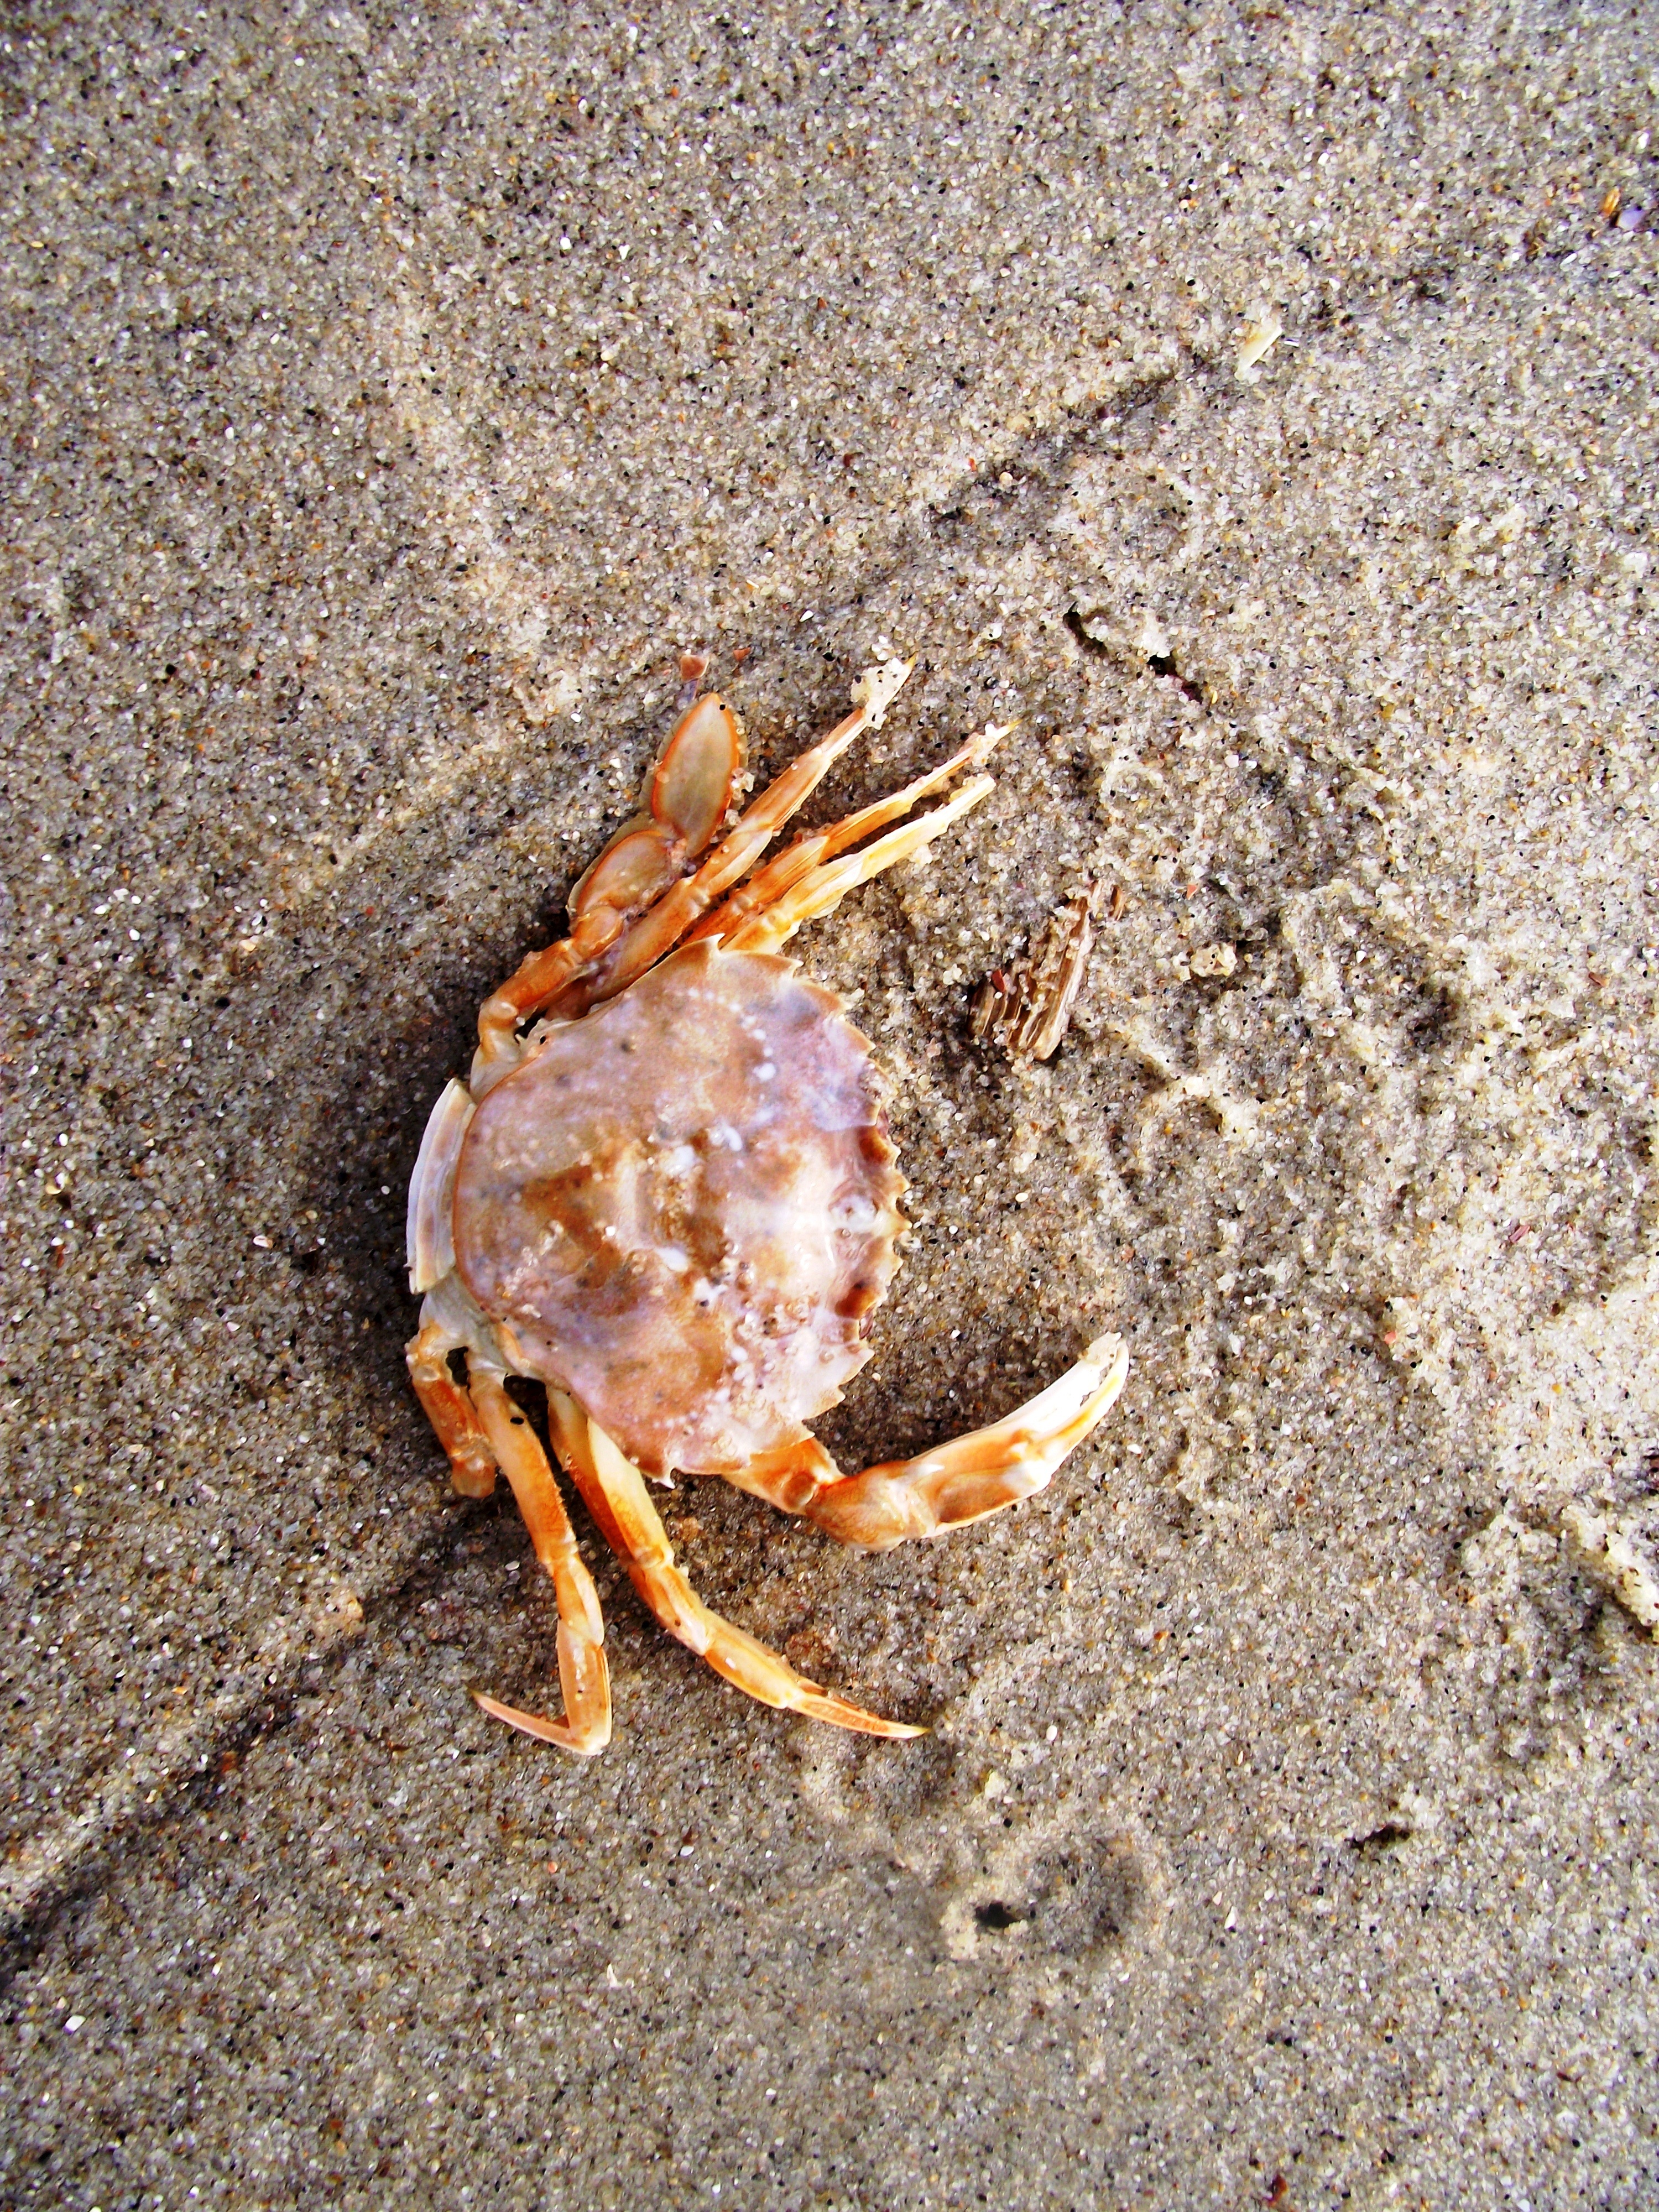
sea, coast, nature, animal, food, small, seafood, shellfish, fauna, crab, sea animal, invertebrate, crustacean, creature, maritime, animal world, cancer, meeresbewohner, wadden sea, arthropod, watts, water creature, north sea crab, ocypodidae, decapoda, animal source foods, fiddler crab, dungeness crab, beach shrimp